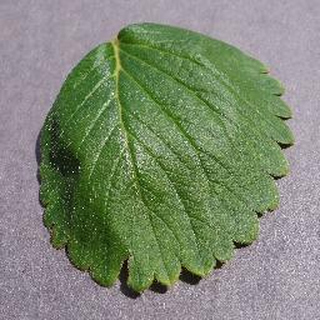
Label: healthy_strawberry